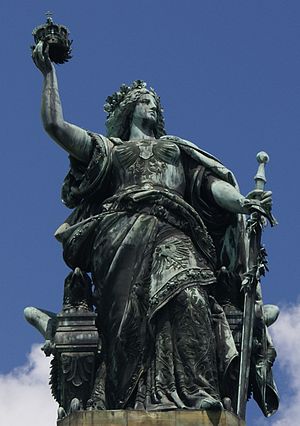
Niederwalddenkmal / Billeder af skulpturerne
Niederwalddenkmal er et monument i Niederwald Landskabspark ved Rüdesheim am Rhein i Hessen i Tyskland.